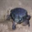
Label: frog